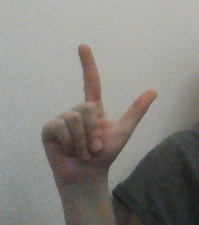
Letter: laam